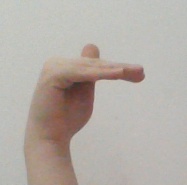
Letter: khaa